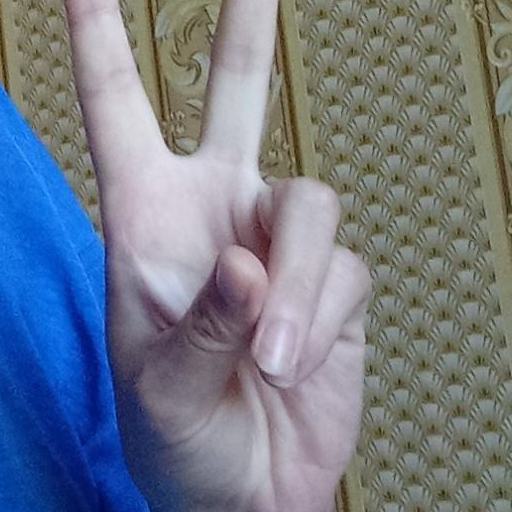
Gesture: peace